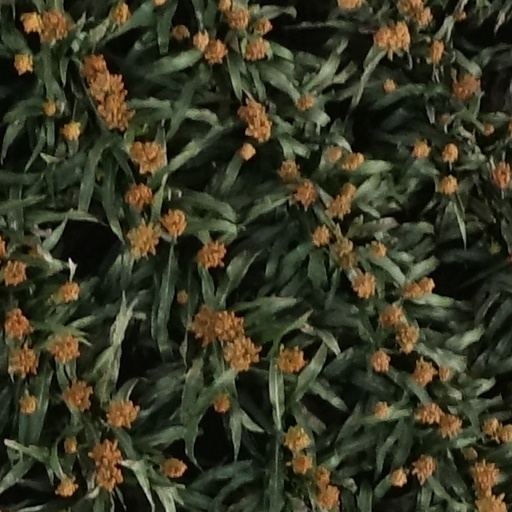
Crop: sorghum